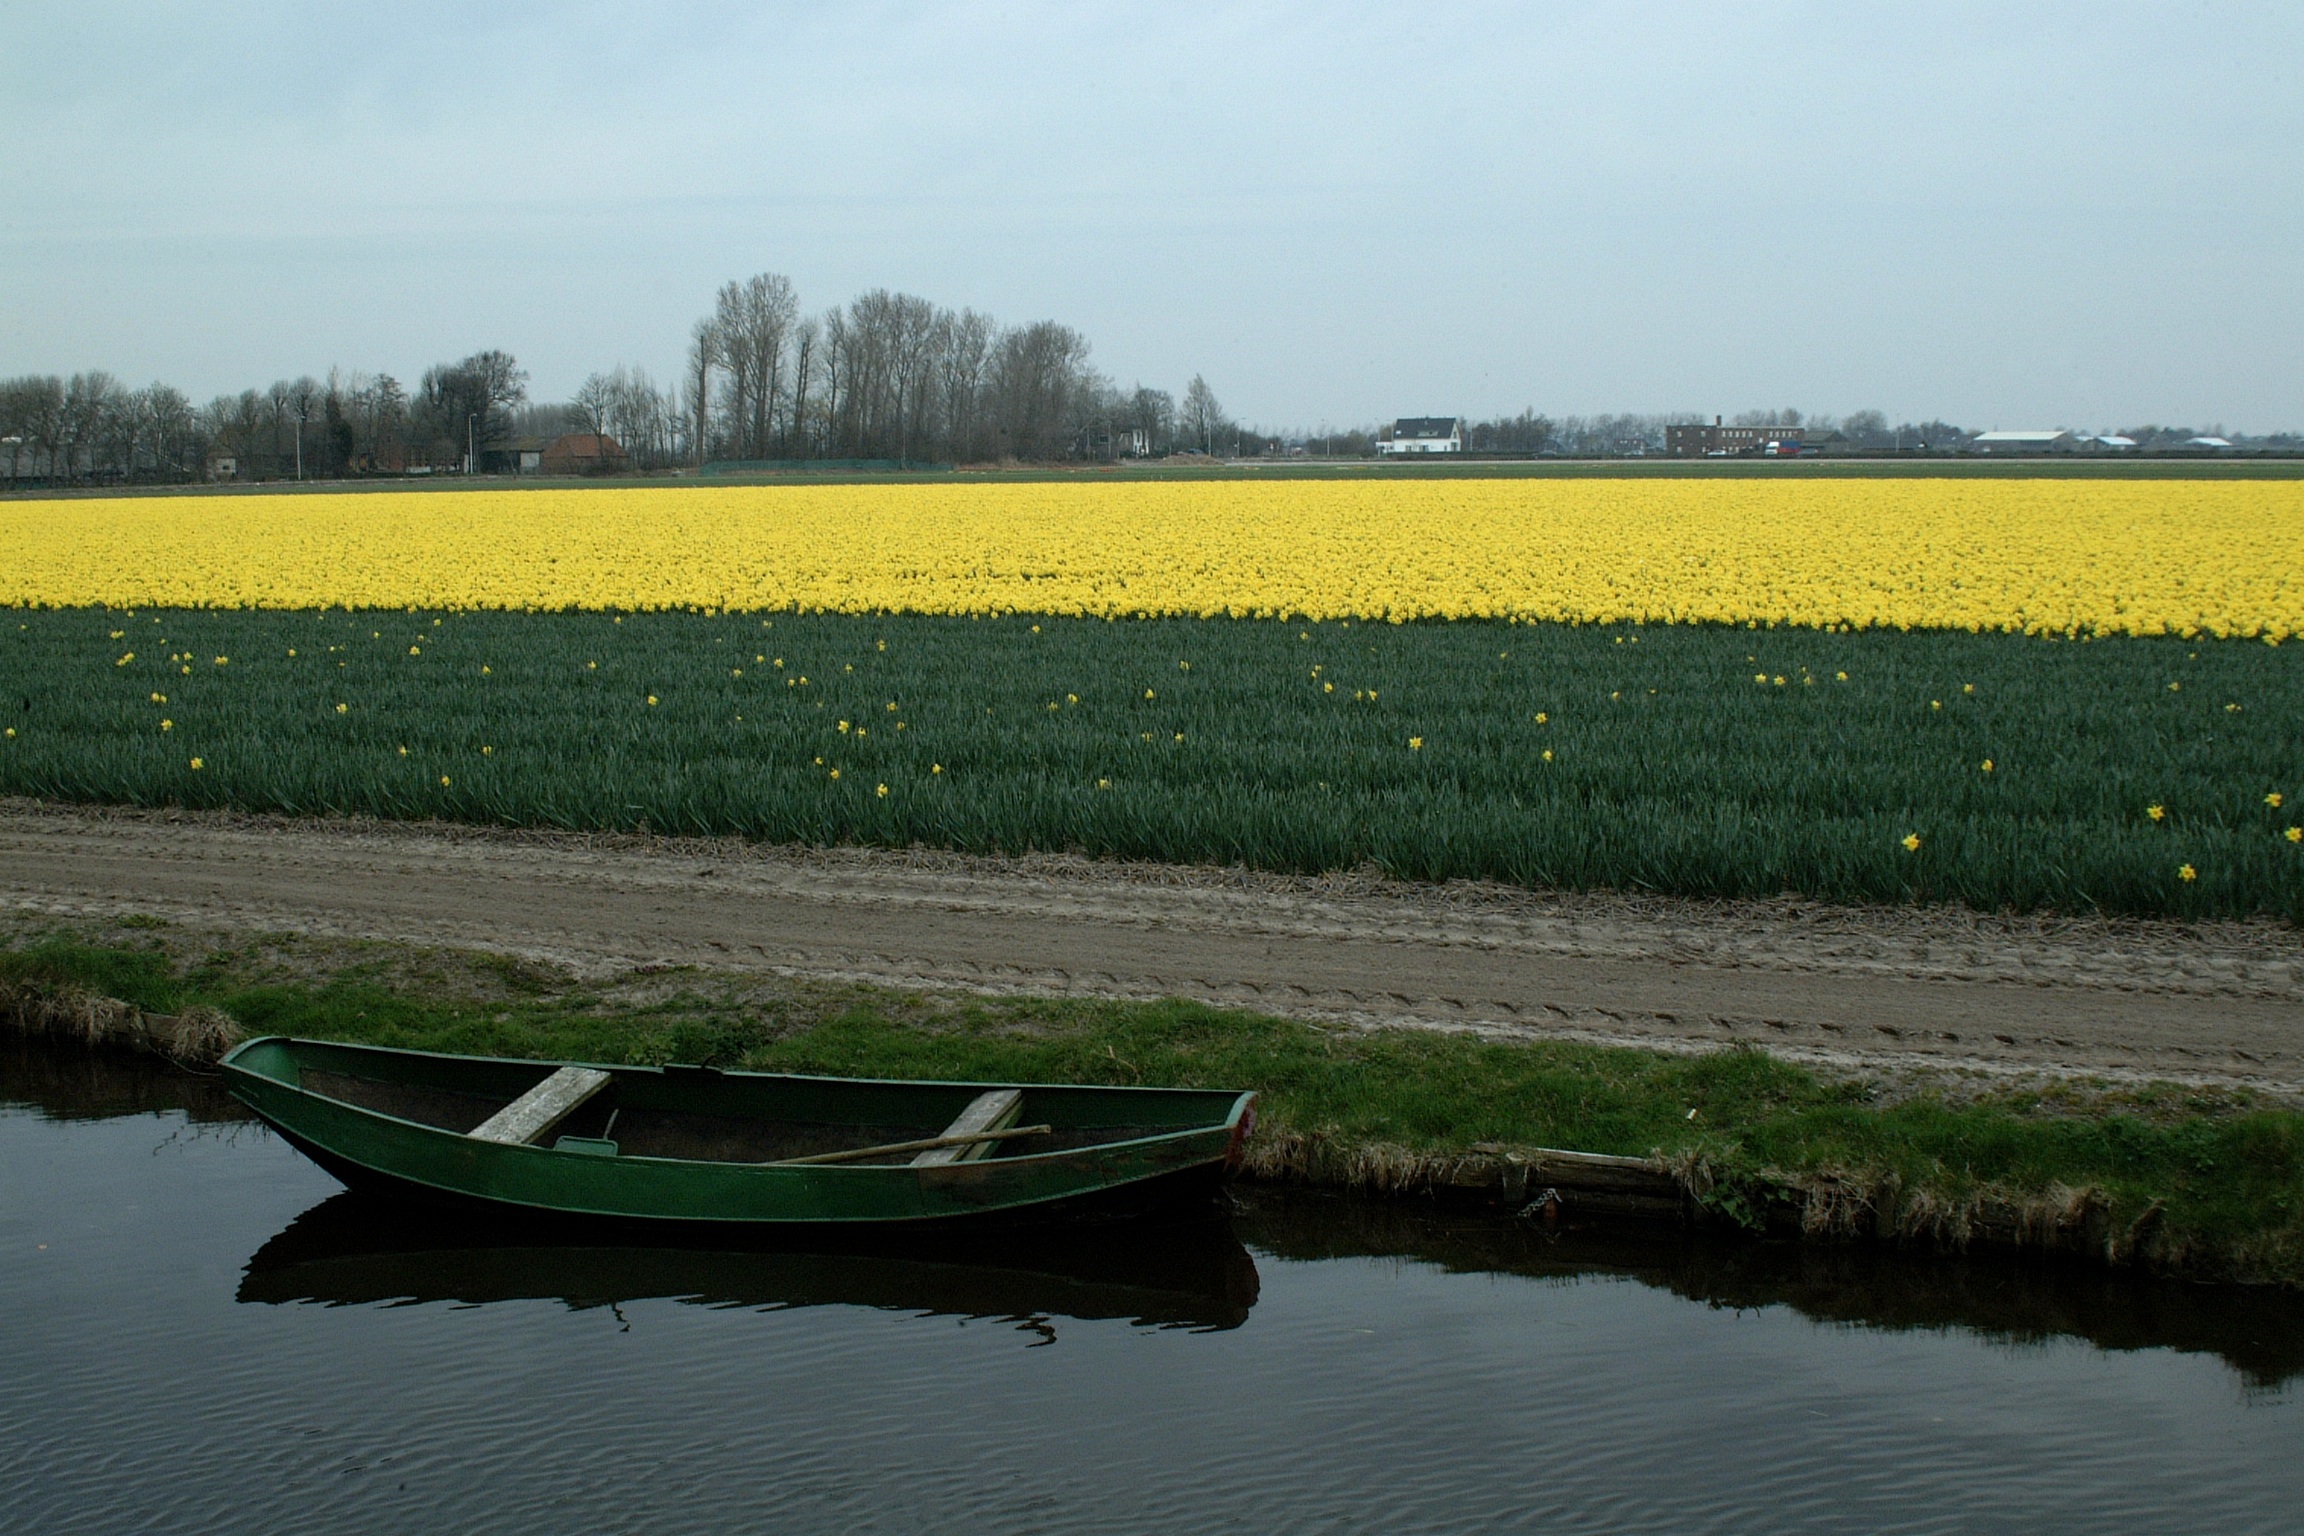
plant, field, flower, food, vehicle, produce, vegetable, agriculture, rapeseed, brassica, rural area, flowering plant, grass family, land plant, mustard plant